Hideo Kanaya

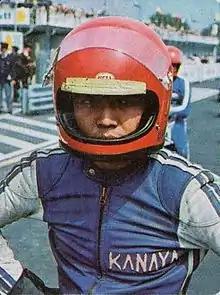
Hideo Kanaya c. 1973

was a Japanese professional motorcycle racer and motorcycle racing team manager. He competed in the Grand Prix motorcycle road racing world championships from 1967 to 1975. He dominated Japanese road racing in the early 1970s and was the first Japanese rider to win a world championship 500cc Grand Prix race. Although Kanaya was a competitive racer, he was never allowed to compete in a full season in the world championships as, his main responsibility was as a test rider in Japan.